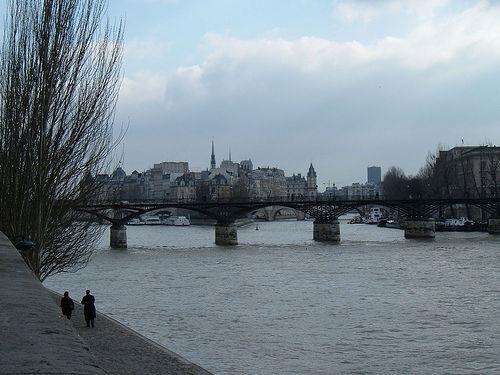
Weather: cloudy or overcast